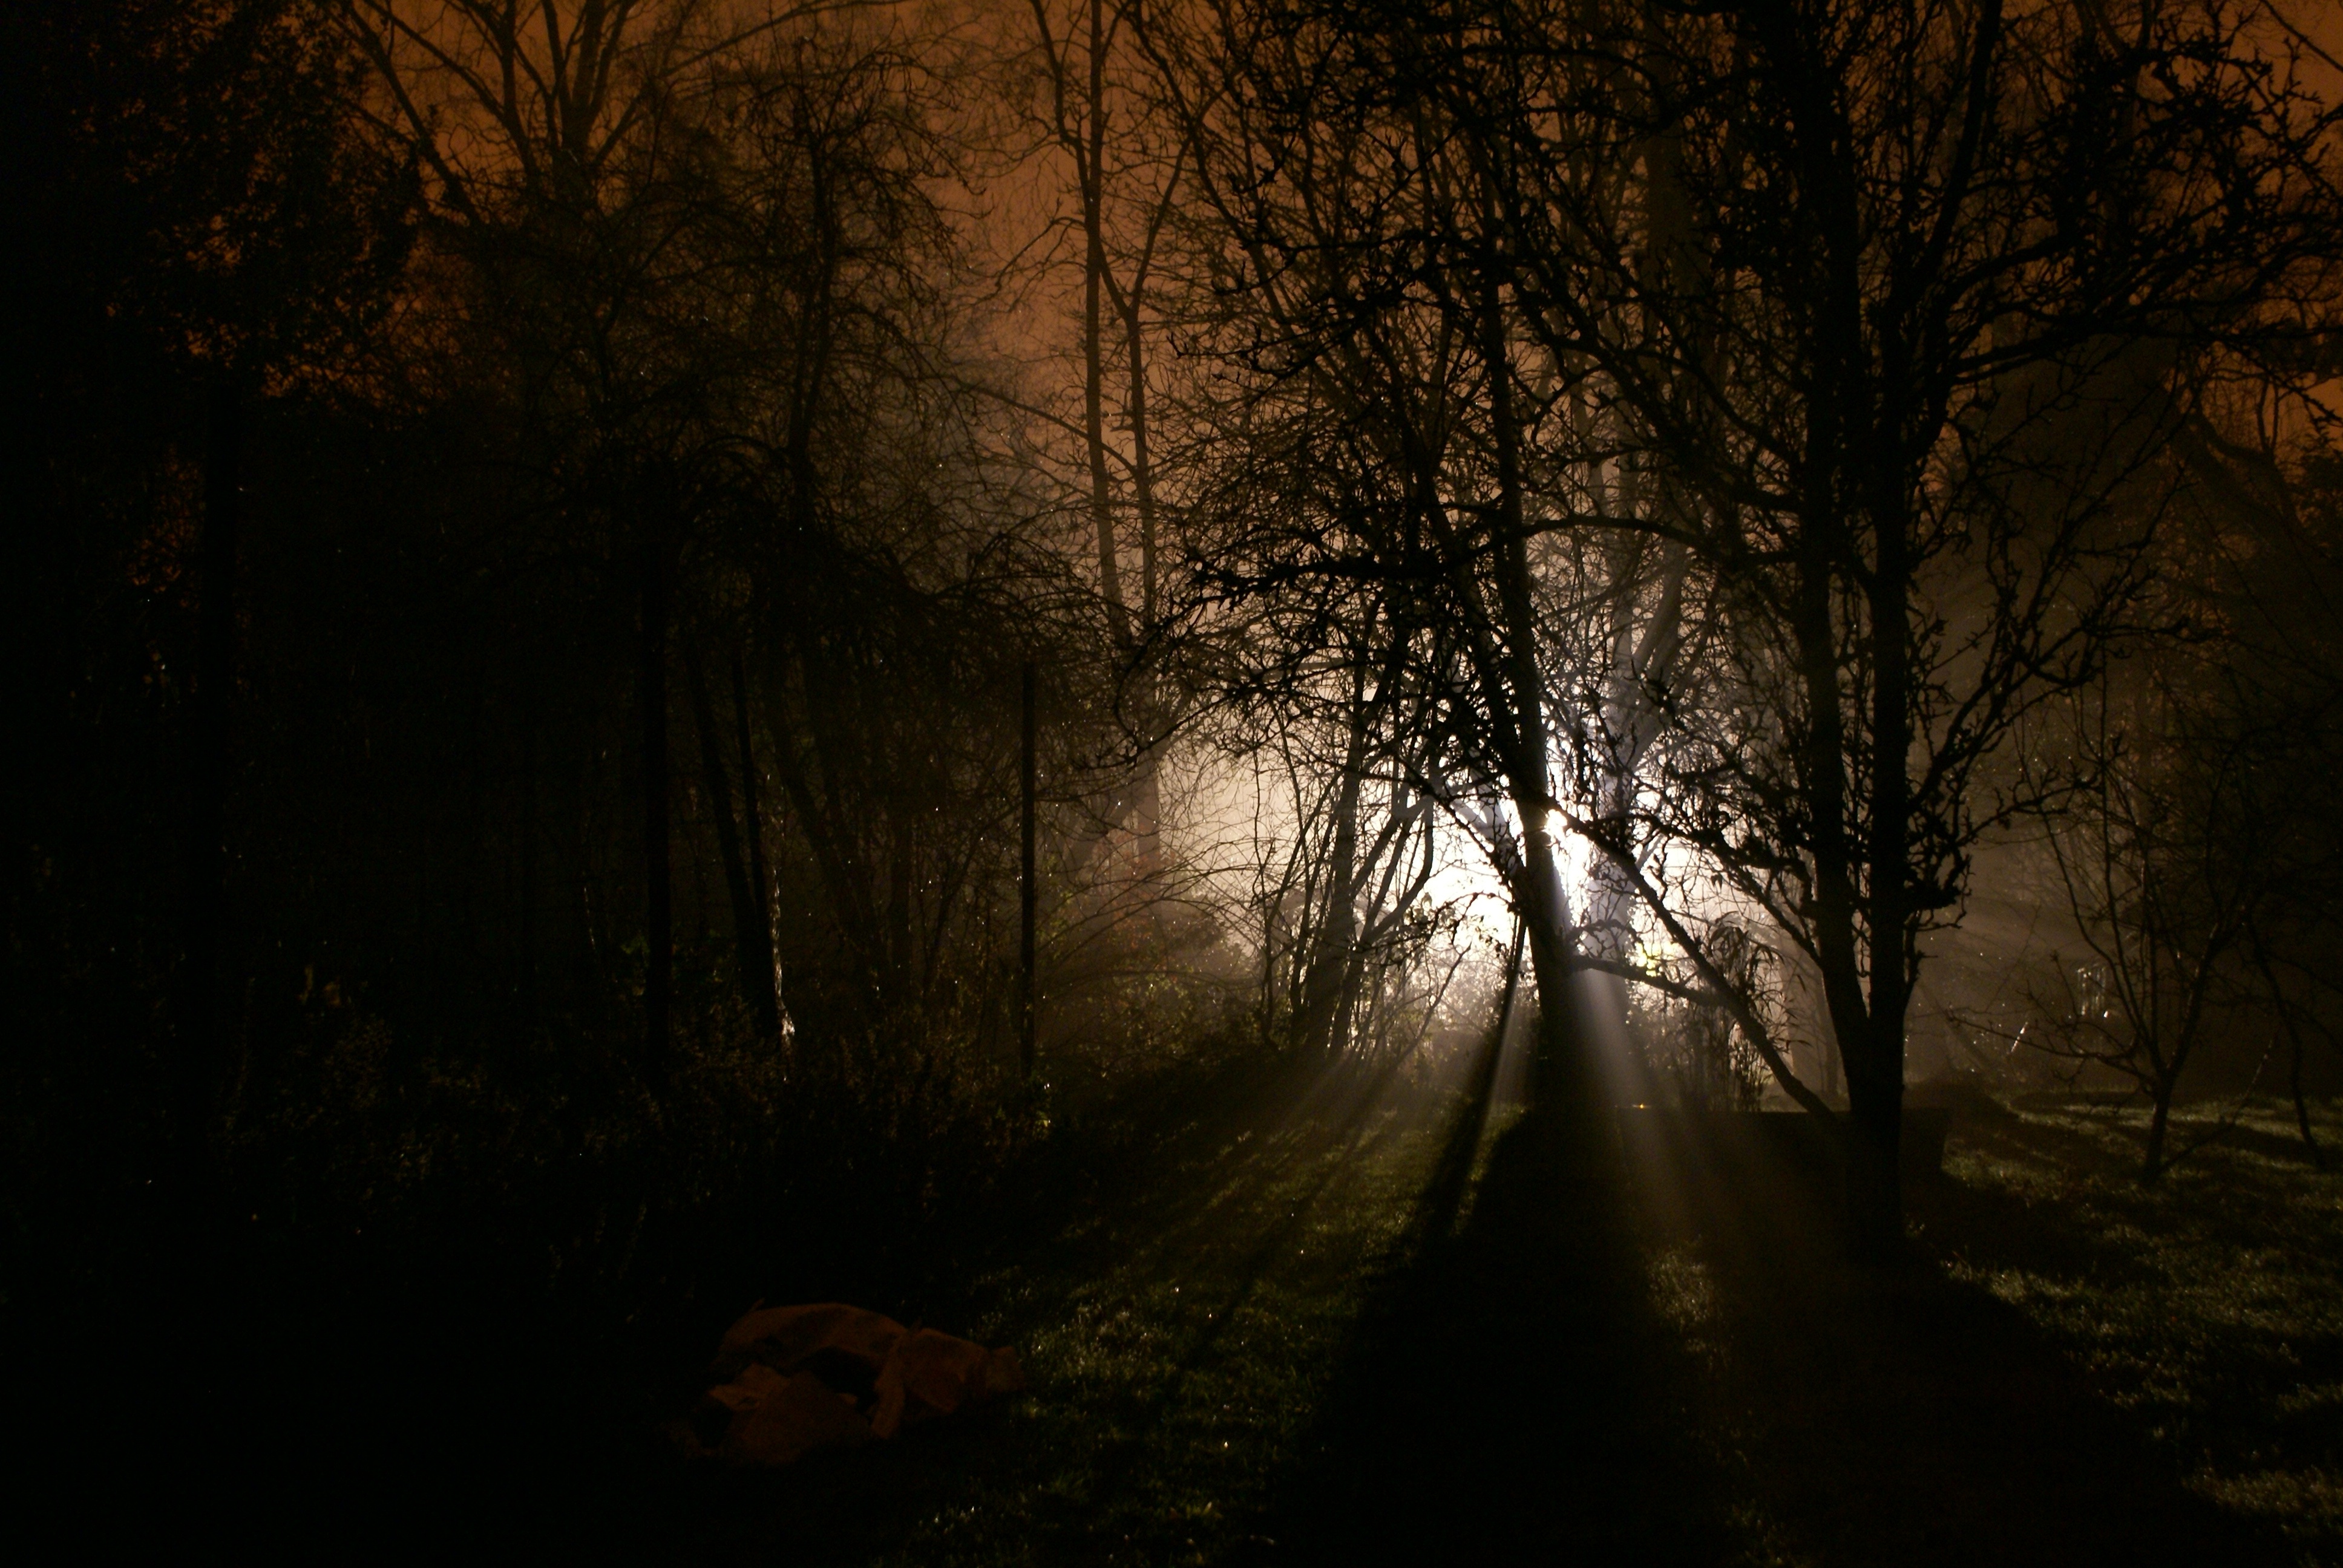
tree, nature, forest, branch, light, plant, fog, sunrise, mist, night, sunlight, morning, leaf, dawn, atmosphere, spooky, dark, evening, autumn, glow, darkness, season, illuminated, creepy, woodland, habitat, natural environment, atmospheric phenomenon, woody plant